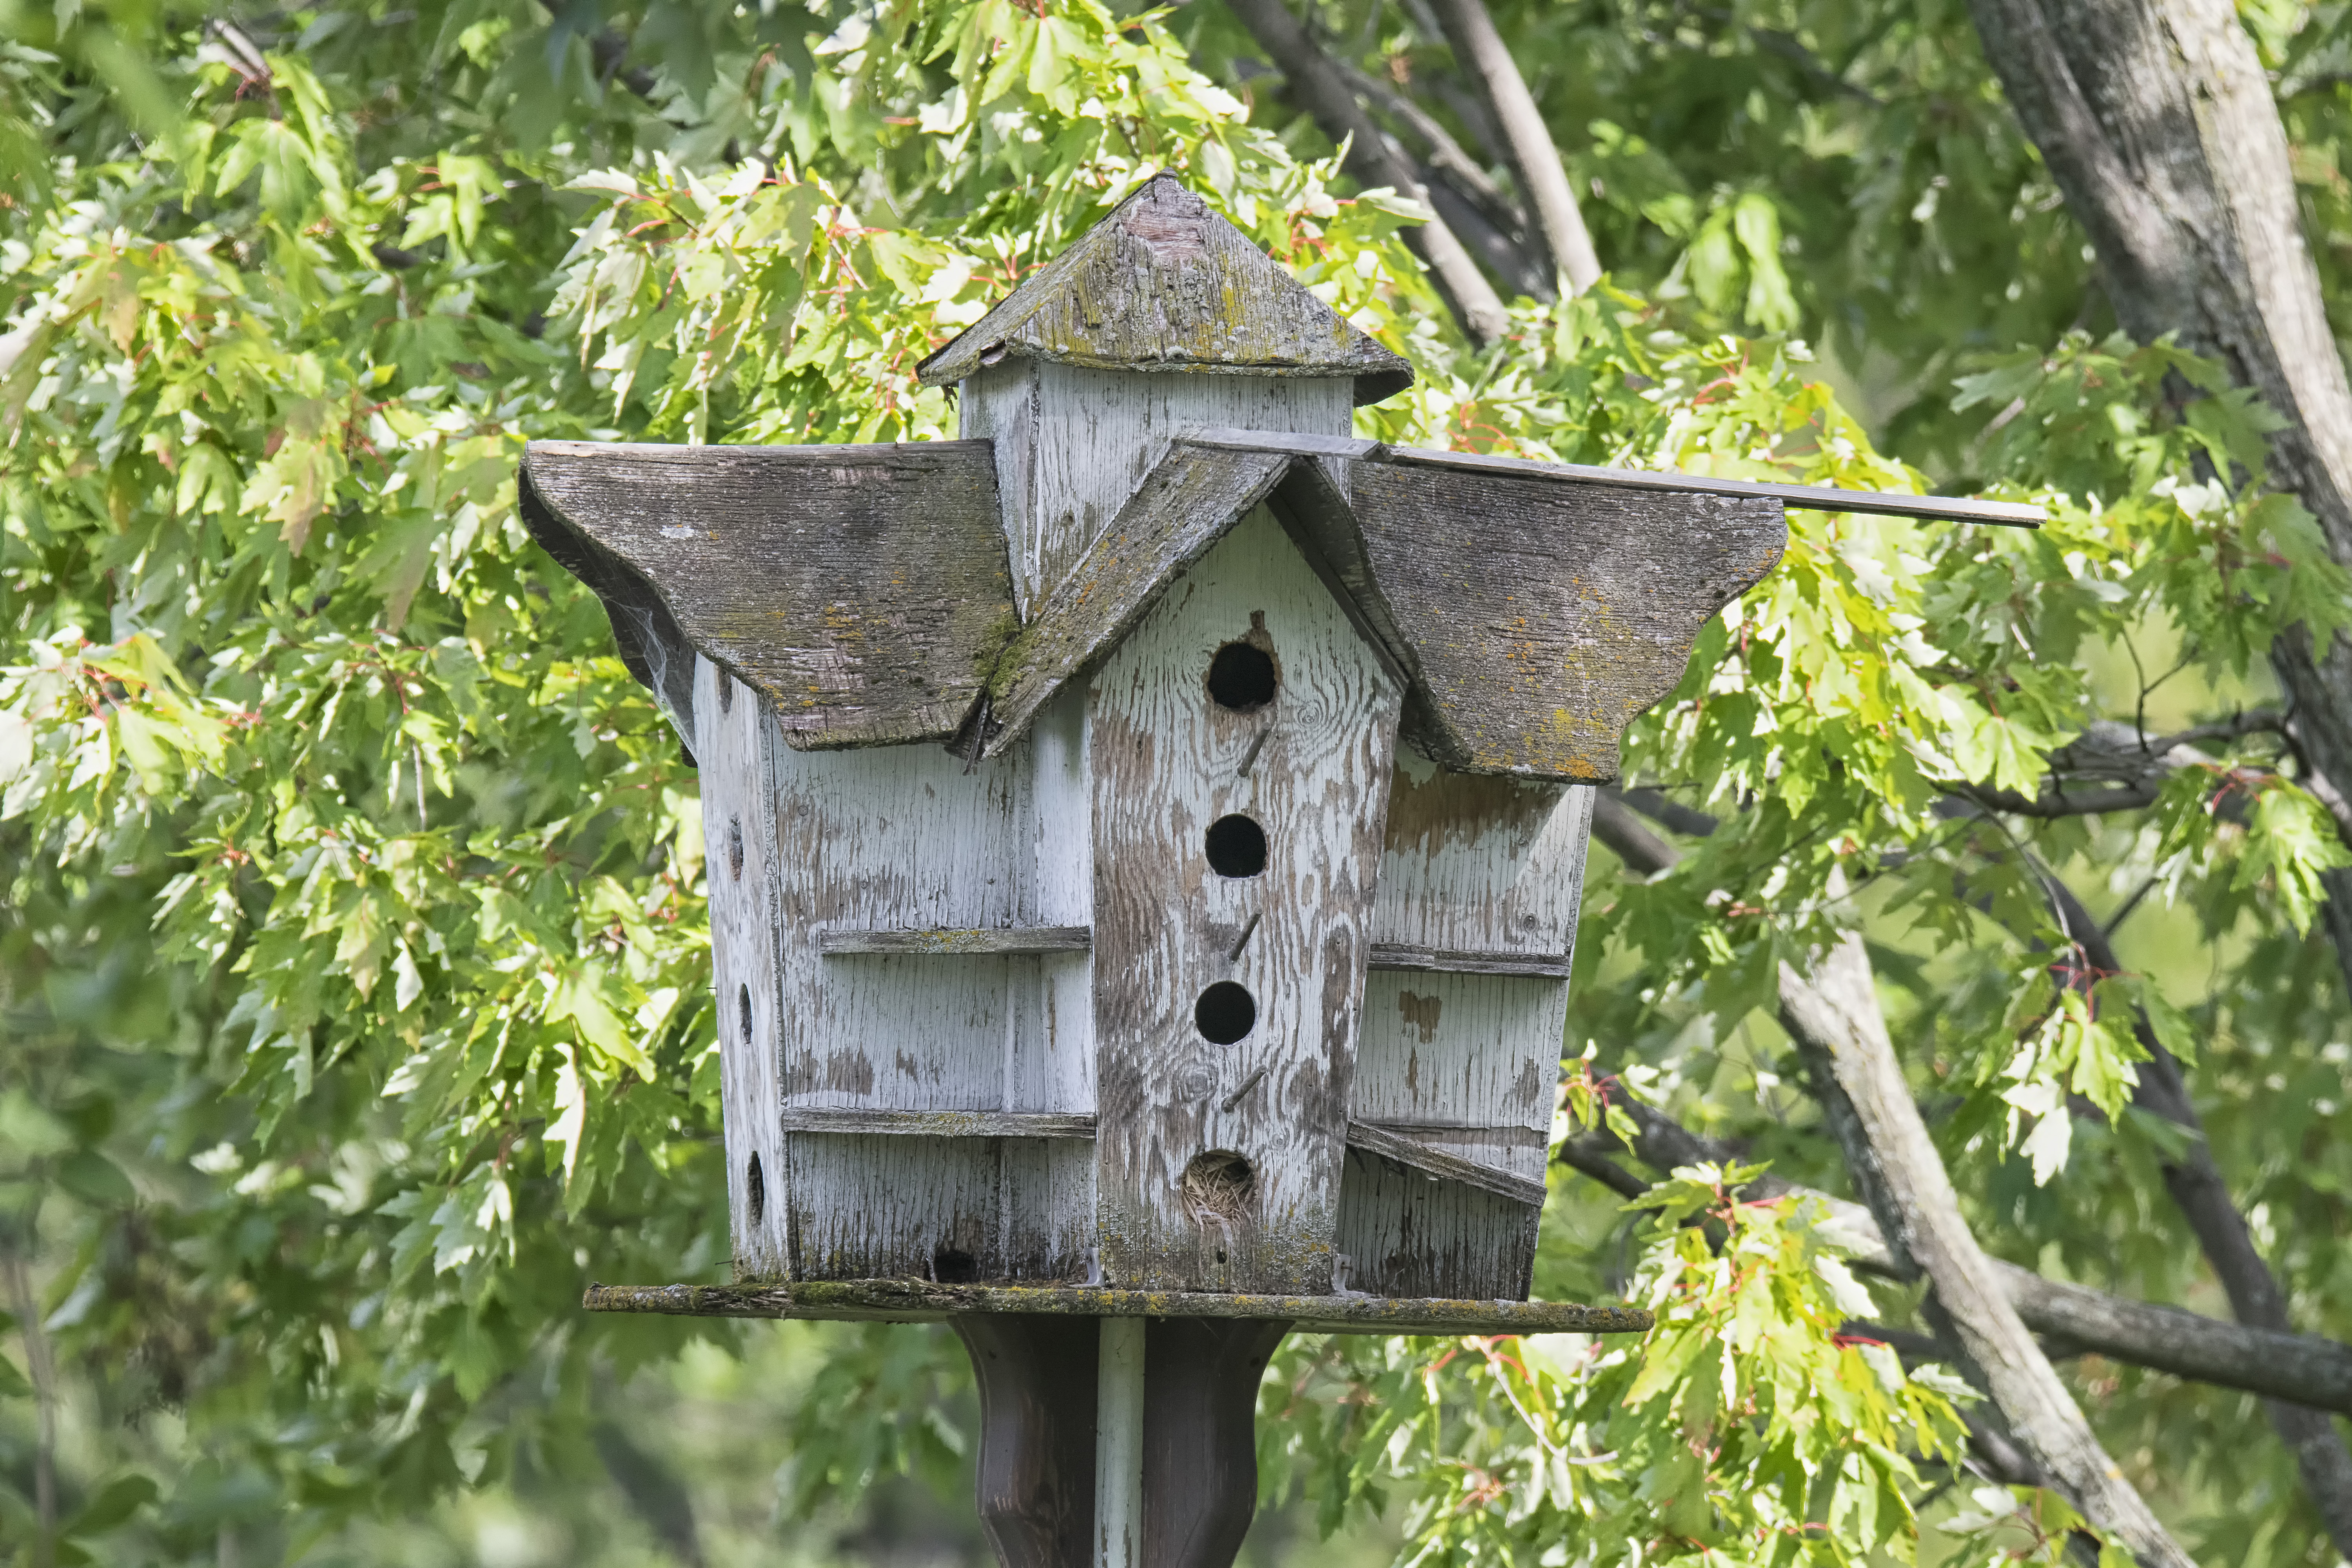
tree, bird, flower, city, wildlife, jungle, garden, de, of, canada, quebec, montreal, birdhouse, ville, bird feeder